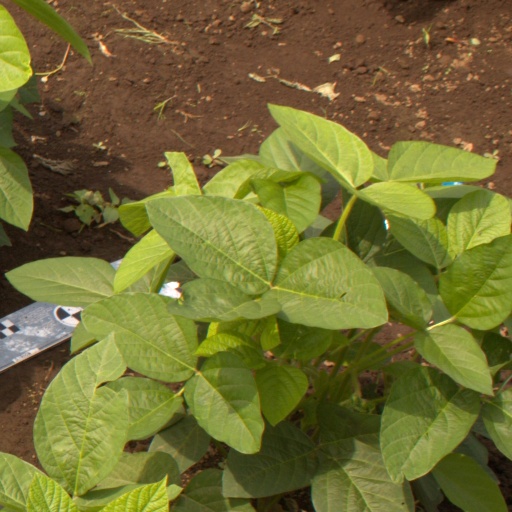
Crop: soybean